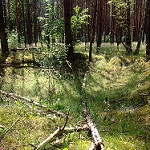
Scene: Outdoor